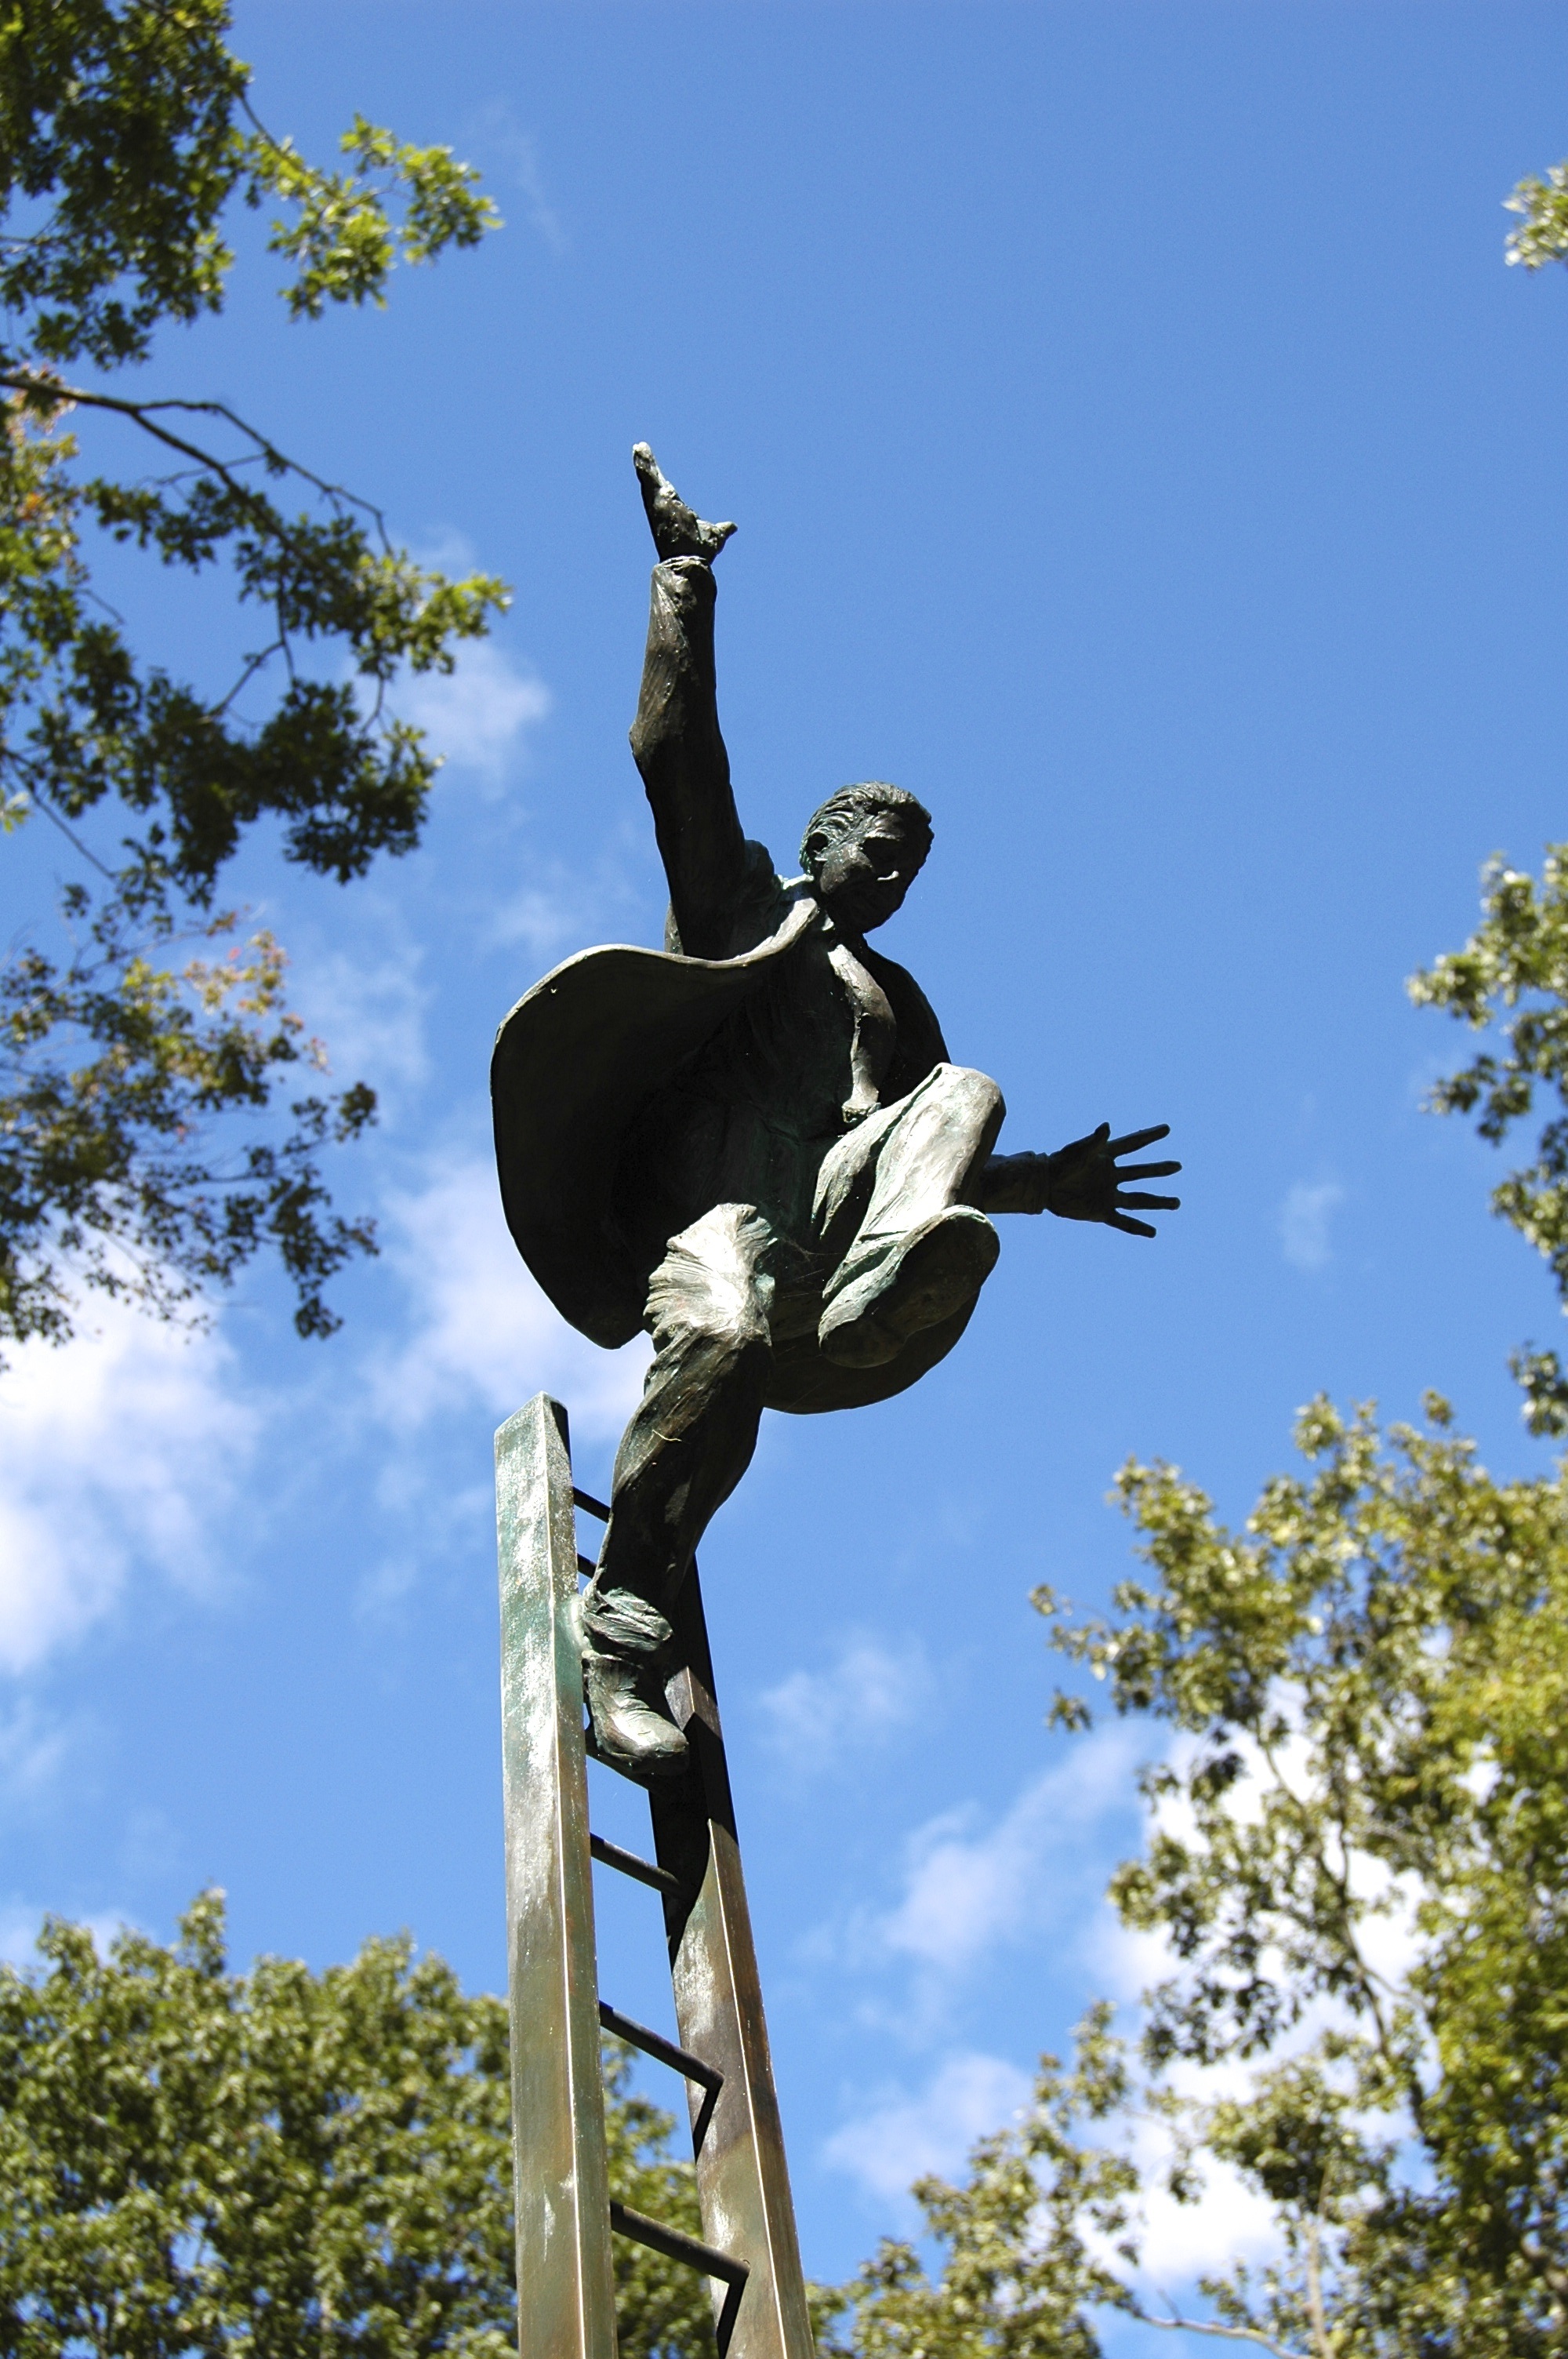
tree, adventure, jump, monument, jumping, statue, park, ladder, sculpture, art, man on ladder